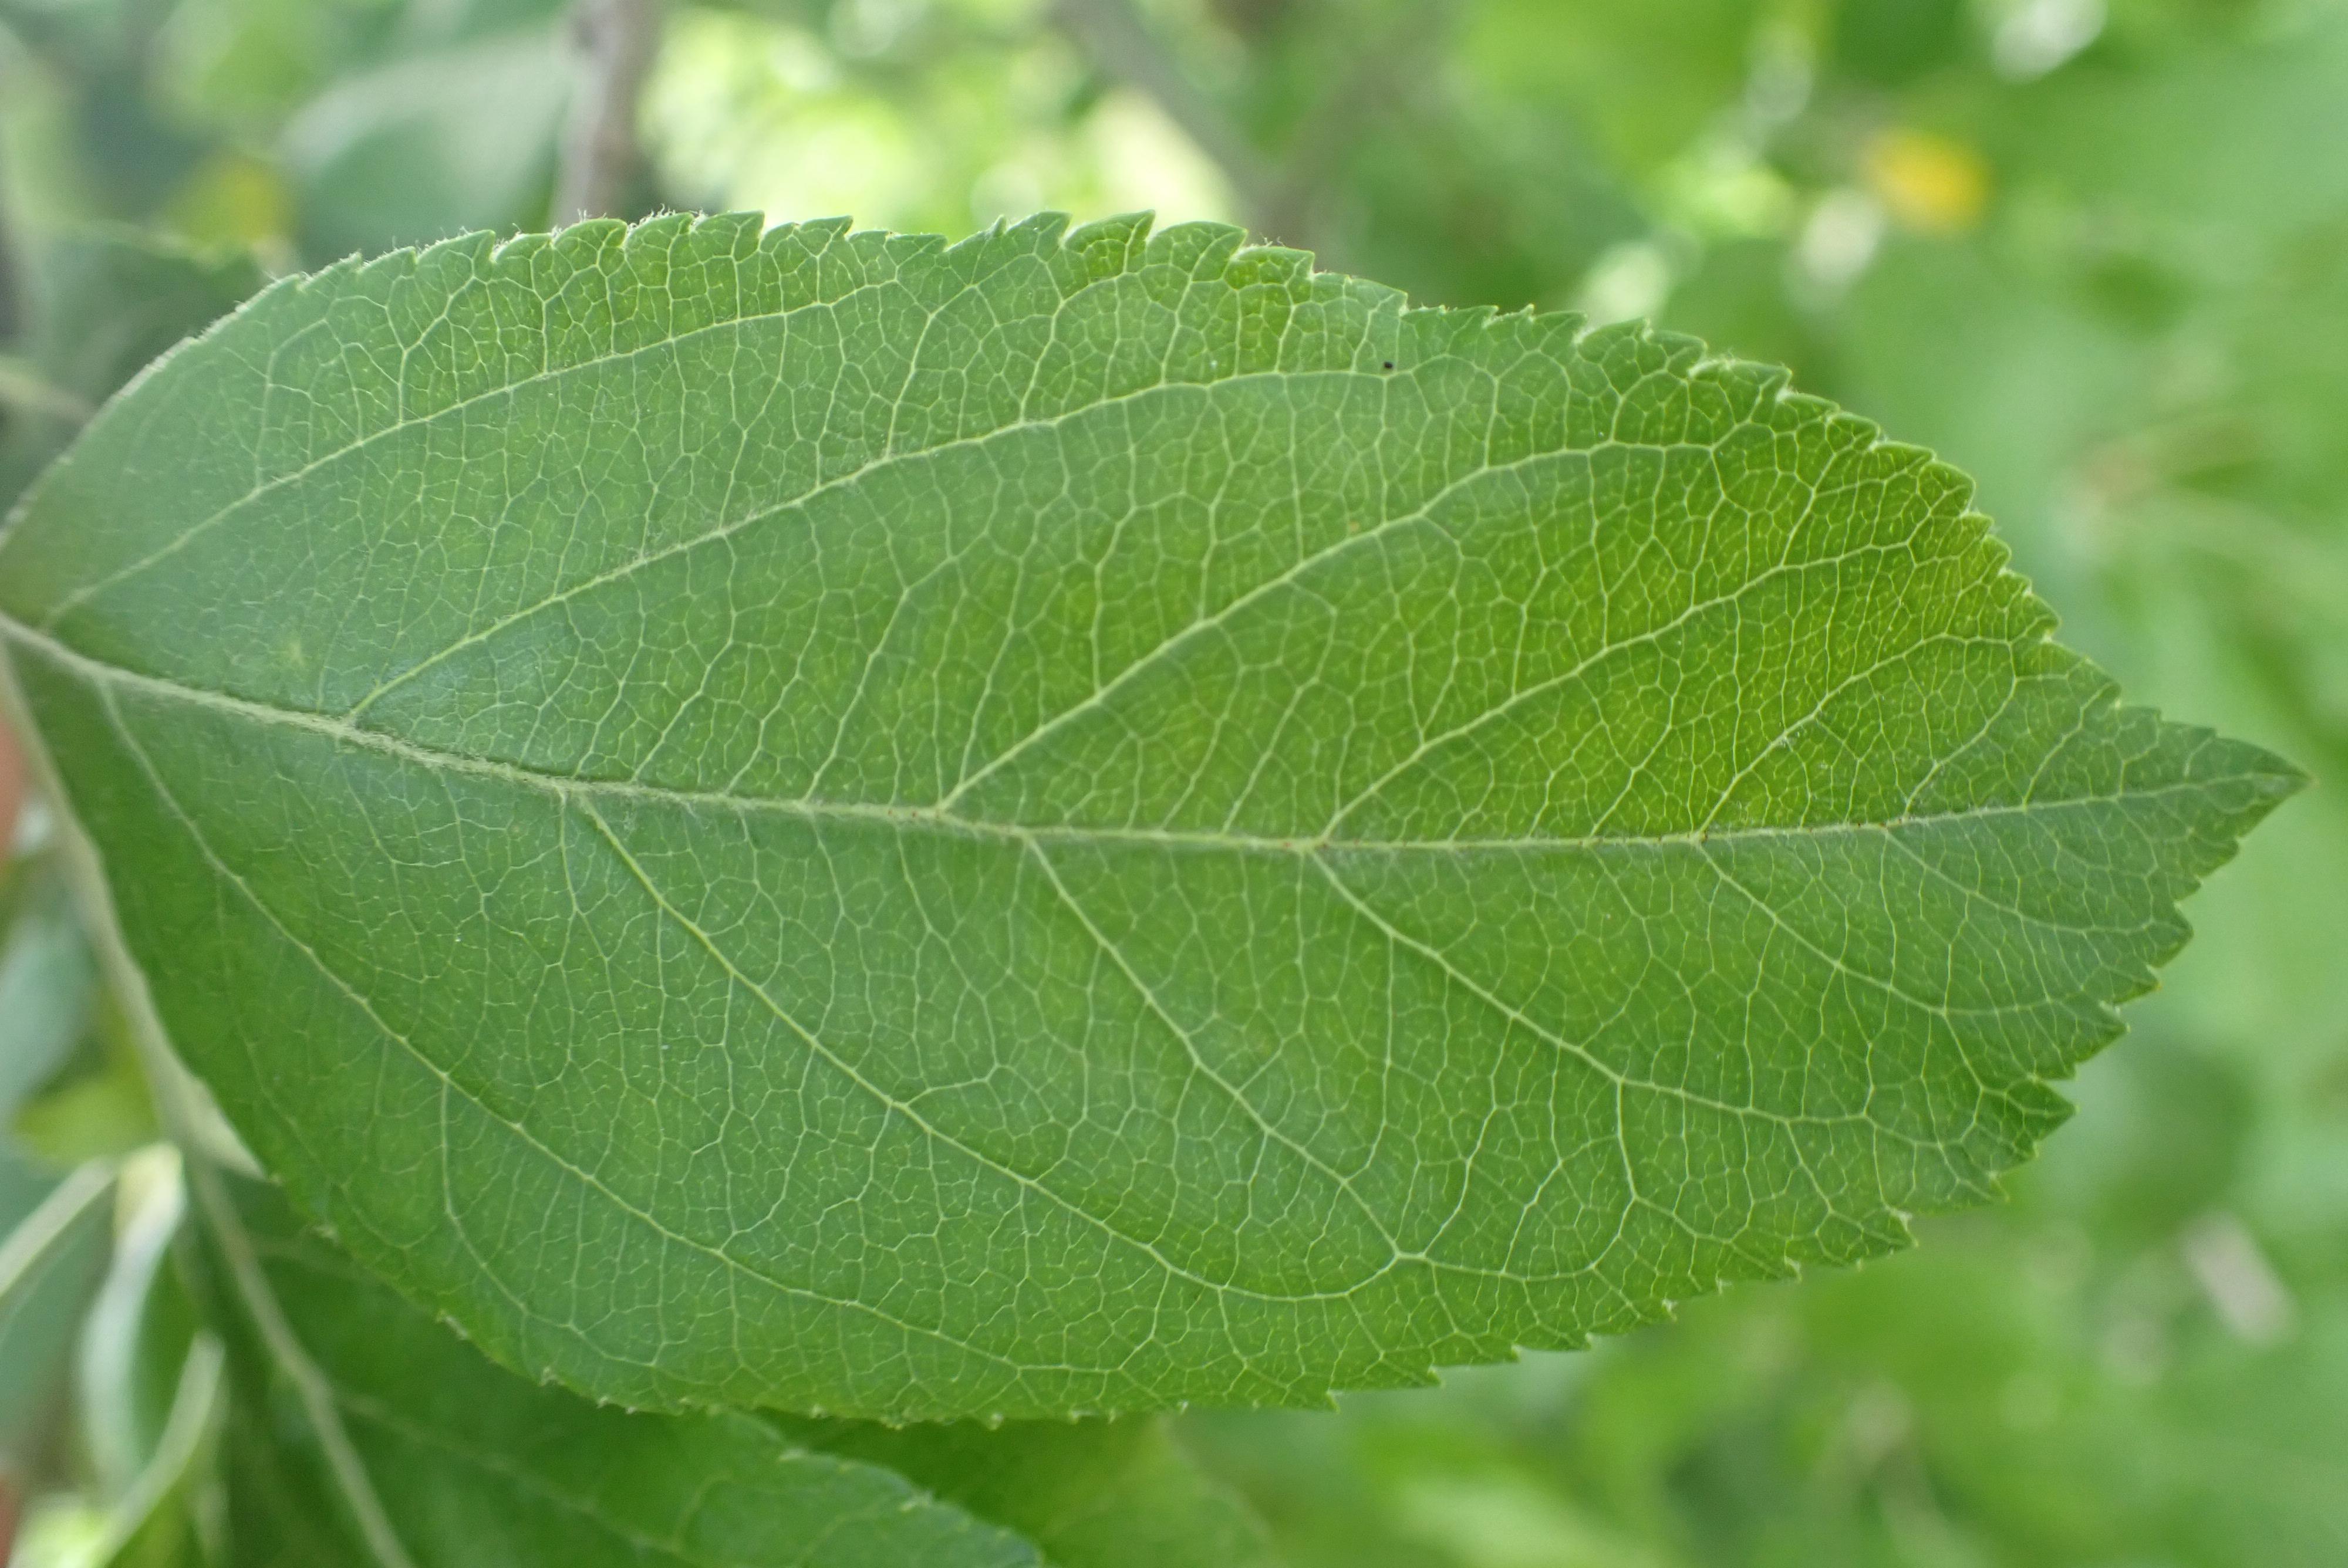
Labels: healthy